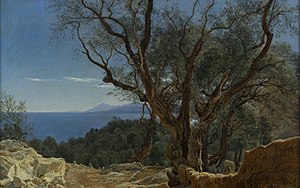
Janus la Cour / Rejselivet
Janus la Cour, Udsigt over Nice, 1865
"Janus Andreas Bartholin la Cour var en dansk landskabsmaler. Ifølge kunsthistoriker Poul Anker Bech overgik La Cour de klassiske guldaldermalere, når det angik teknisk naturalisme. Det er kendetegnet for la Cour, at han aldrig malede personer ind i sine landskabsmalerier. La Cour var tro mod guldalderens malestil og modtog ikke de nye kunststrømninger i tiden. La Cour er kendt som ""stilhedens maler"" og var en af Aarhus' store sønner. I dag er en gade i Aarhus opkaldt efter La Cour.